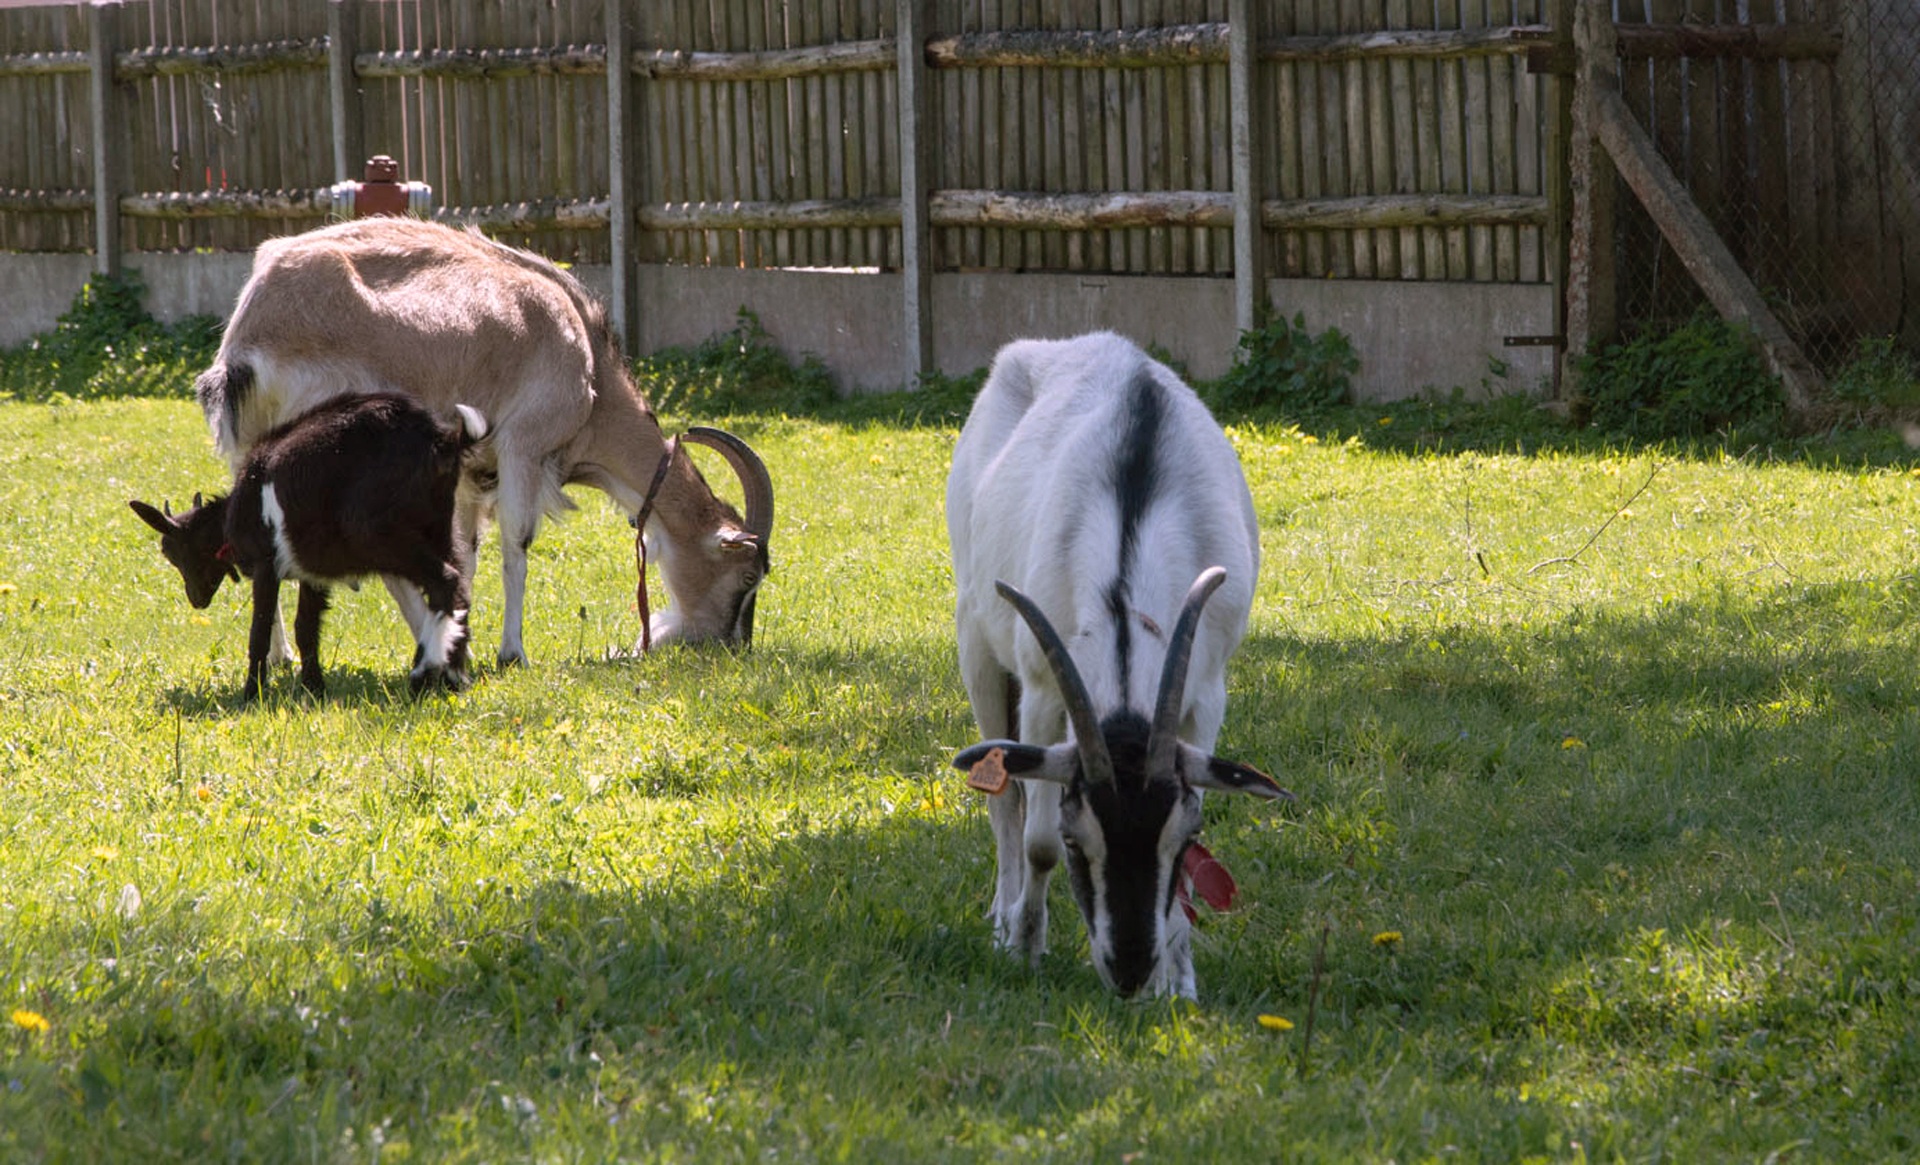
grass, field, farm, meadow, country, village, herd, pasture, grazing, mammal, agriculture, goats, grassland, dairy cow, cattle like mammal